Kaaper

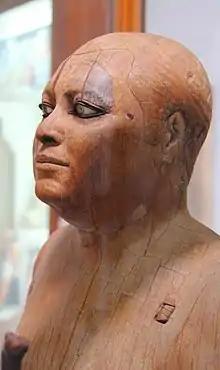
Closeup of Kaaper's statue CG 34

Kaaper or Ka’aper, also commonly known as Sheikh el-Beled, was an ancient Egyptian scribe and priest who lived between the late 4th Dynasty and the early 5th Dynasty. Despite his rank not being among the highest, he is well-known due to his famously fine wooden statue.